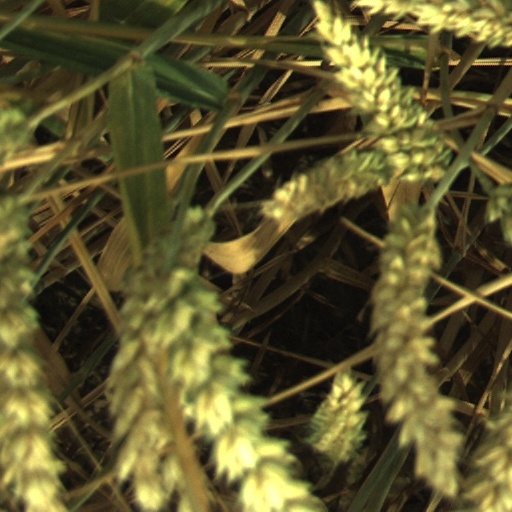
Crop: wheat